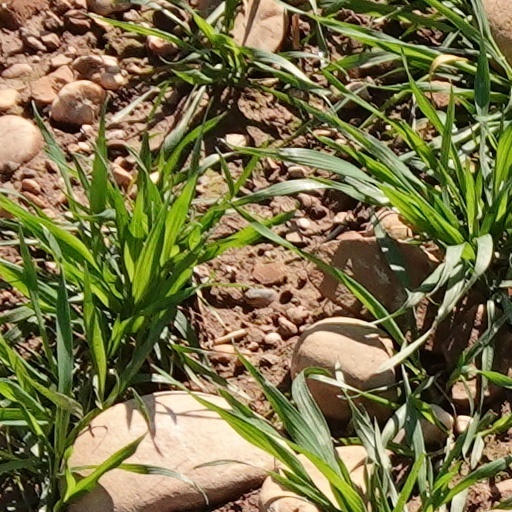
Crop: wheat